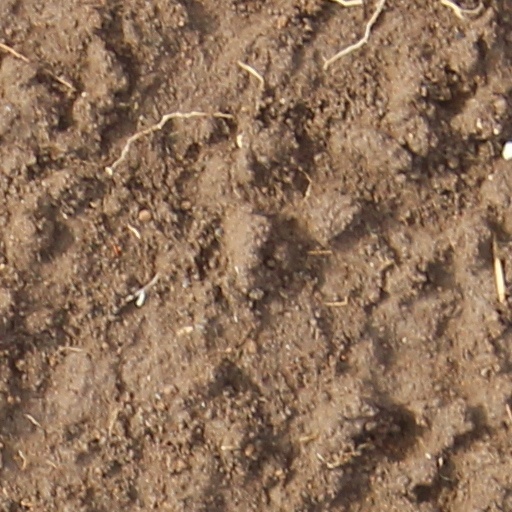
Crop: wheat